Sacred kingfisher

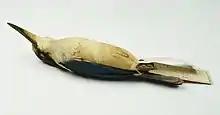
Holotype of "Halcyon norfolkiensis" Tristram (NML-VZ T6527) held at World Museum, National Museums Liverpool

The holotype of "Halcyon norfolkiensis" Tristram is an adult male held in the vertebrate zoology collection of National Museums Liverpool at World Museum, with accession number NML-VZ T6527. The specimen was collected in Norfolk Island in October 1879 by E. L. Layard and came to the Liverpool national collection through the purchase of Canon Henry Baker Tristram's collection by the museum in 1896.